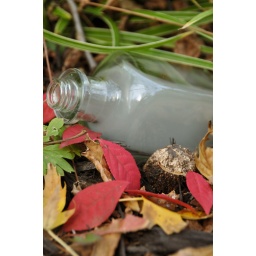
Mix in three equal parts: - Fall. - Empty glass bath oil bottle. - Incense smoke